Ranald MacDonald

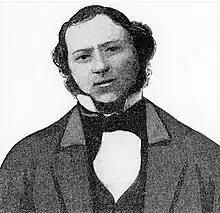

Ranald MacDonald (February 3, 1824 – August 24, 1894) was the first native English speaker to teach the English language in Japan. His students included Einosuke Moriyama, one of the chief interpreters in the negotiations between Commodore Perry and the Tokugawa Shogunate.